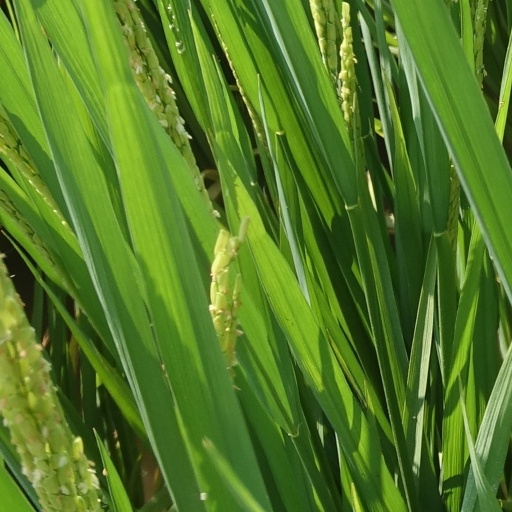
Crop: rice